One Liberty Observation Deck

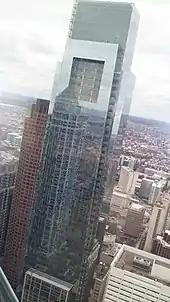
Comcast Center viewed from observation deck in 2016

Paris-based Montparnasse 56 Group (M56) announced in 2014 that it would open an observation deck on the 57th floor of One Liberty Place. The One Liberty Observation Deck, also called "Philly from the Top", opened to the public on November 28, 2015.